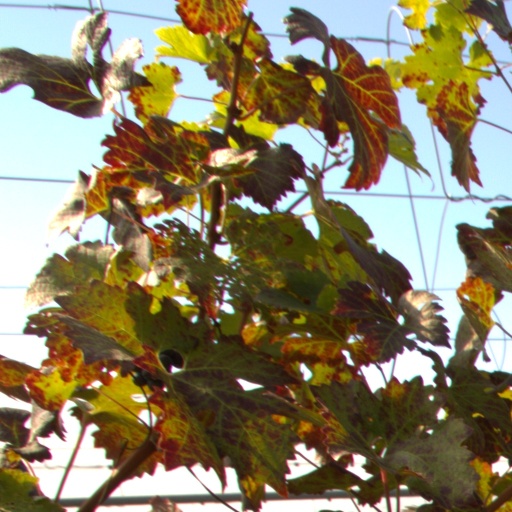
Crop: grape